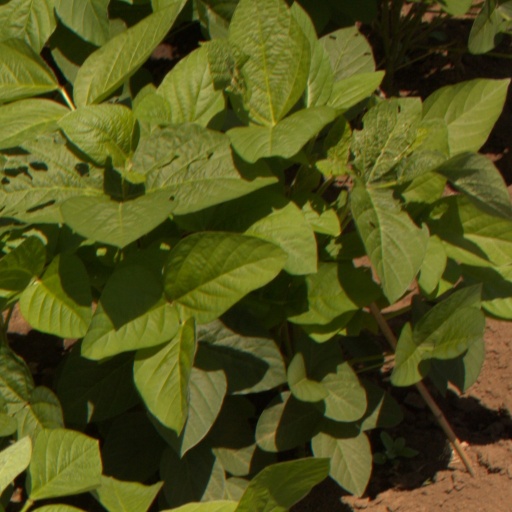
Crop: soybean